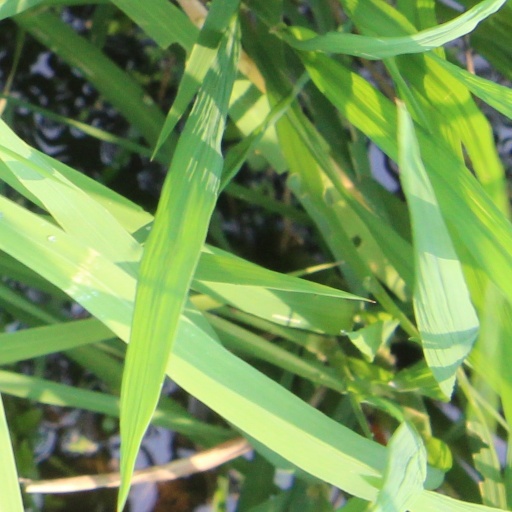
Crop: rice